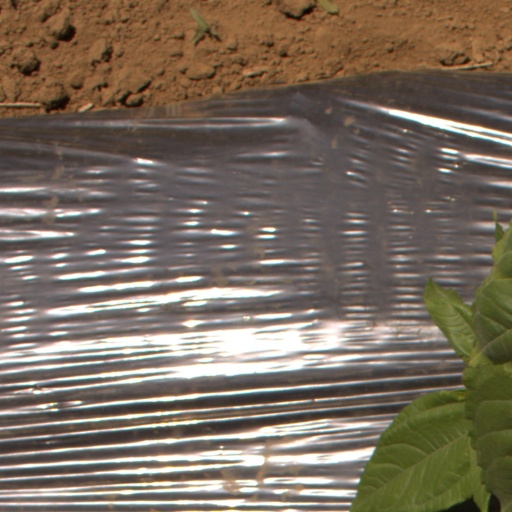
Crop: Jerusalem artichoke